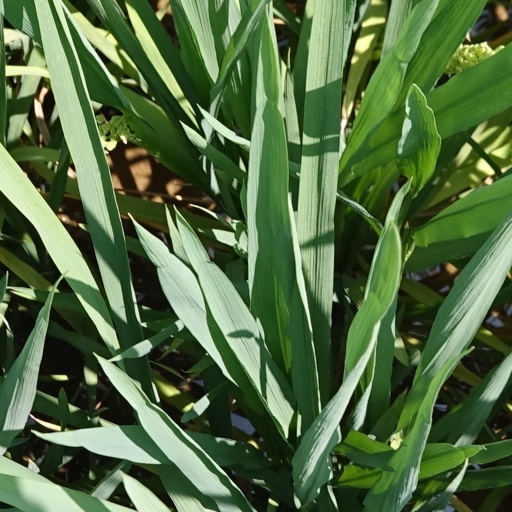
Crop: rice